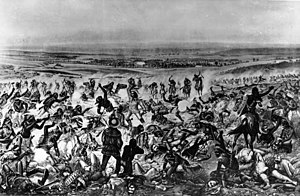
USA's historie / Genopbygning og industrialisering (1865–1918)
General Custers holder stand ved Slaget ved Little Bighorn.
Historikere er uenige om, hvornår USA's historie startede. I ældre skolebøger tager man udgangspunkt i Columbus' ankomst til kontinentet i 1492 og betoner den Europæiske kolonisering af Amerika. Andre bøger bruger tiden omkring år 1600 som udgangspunkt og lægger vægt på ekspansionen vestpå. I de seneste årtier er amerikanske skoler og universiteter gået tilbage i tiden for at medtage mere fra kolonitiden og meget mere om de oprindelige amerikaneres forhistorie.